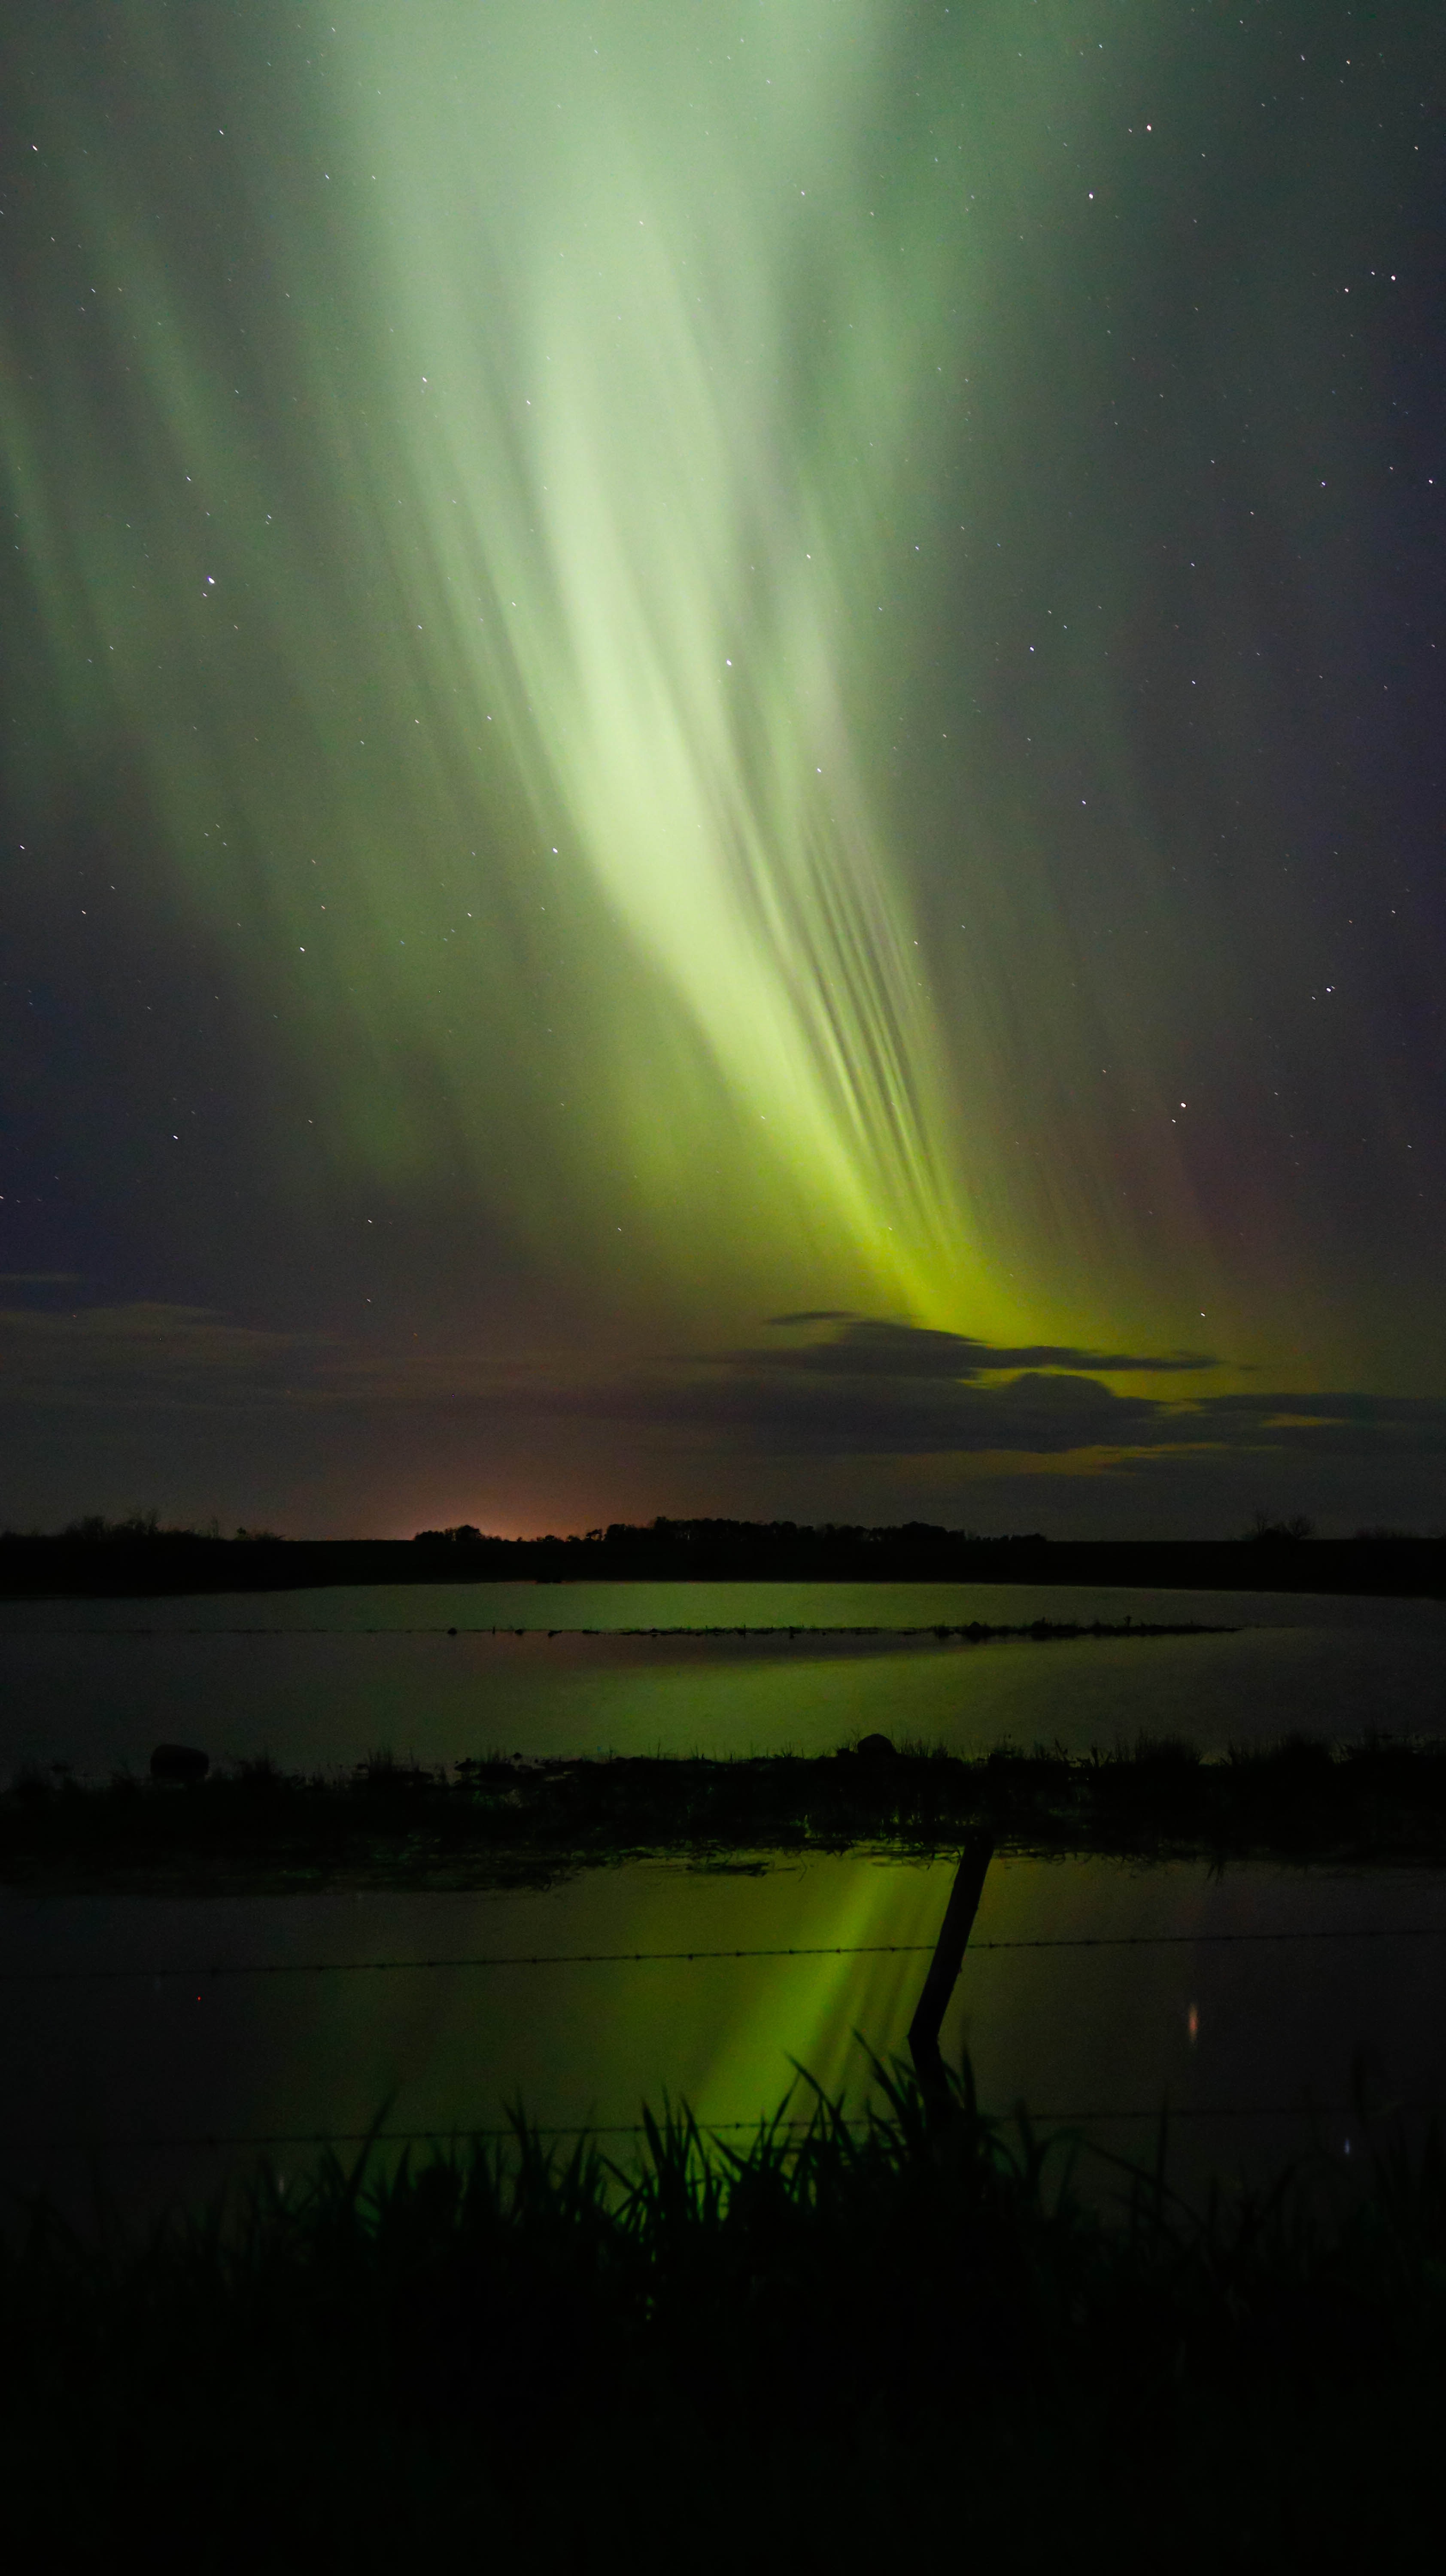
landscape, water, nature, horizon, silhouette, cloud, sky, night, atmosphere, evening, reflection, darkness, northern light, aurora, cool image, cool photo, midnight, phenomenon, atmosphere of earth, computer wallpaper